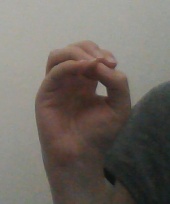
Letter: ha